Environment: real
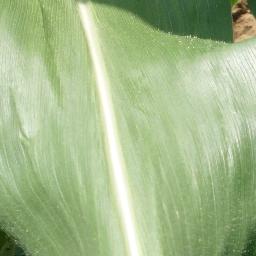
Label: healthy